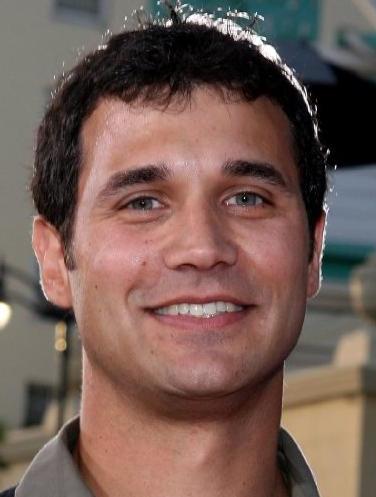
รอมีน แจวอดี

| name = รอมีน แจวอดี
| image = Ramin Djawadi.jpg
| caption = แจวอดีใน พ.ศ. 2551
| background = non_performing_personnel
| birth_place = ดืสบวร์ค เยอรมนีตะวันตก
| instrument = เปียโน, เครื่องคีย์บอร์ด, เครื่องสังเคราะห์เสียง, กีตาร์
| genre = ดนตรีประกอบภาพยนตร์|ดนตรีประกอบ
* คีตกวี|นักประพันธ์ดนตรี
* โปรดิวเซอร์เพลง
| years_active = พ.ศ. 2541–ปัจจุบัน
* วอเตอร์ทาวเวอร์มิวสิก
รอมีน แจวอดี (; ; เกิดวันที่ 19 กรกฎาคม พ.ศ. 2517) เป็นคีตกวี|นักประพันธ์ดนตรีประกอบภาพยนตร์|ดนตรีประกอบชาวเยอรมันเชื้อสายอิหร่าน ดนตรีที่เขาประพันธ์ให้กับภาพยนตร์ "มหาประลัยคนเกราะเหล็ก" ของมาร์เวลใน พ.ศ. 2551 ได้รับการเสนอชื่อเข้าชิงรางวัลแกรมมี นอกจากนี้เขายังประพันธ์ดนตรีประกอบให้กับภาพยนตร์อื่น ๆ เช่น "สงครามมหาเทพประจัญบาน", "แปซิฟิค ริม สงครามอสูรเหล็ก", "วอร์คราฟต์ กำเนิดศึกสองพิภพ", "ย่นเวลาทะลุมิติ (ภาพยนตร์ พ.ศ. 2561)|ย่นเวลาทะลุมิติ", "สเล็นเดอร์แมน (ภาพยนตร์)|สเล็นเดอร์แมน" และภาพยนตร์ชุดทางโทรทัศน์ต่าง ๆ ซึ่งรวมถึง "มหาศึกชิงบัลลังก์ (ภาพยนตร์ชุดทางโทรทัศน์)|มหาศึกชิงบัลลังก์", "แผนลับแหกคุกนรก", "เพอร์ซันออฟอินทริสต์ (ภาพยนตร์ชุดทางโทรทัศน์)|เพอร์ซันออฟอินทริสต์", "แจ็ก ไรอัน (ภาพยนตร์ชุดทางโทรทัศน์)|แจ็ก ไรอัน" และ "เวสต์เวิลด์ (ภาพยนตร์ชุดทางโทรทัศน์)|เวสต์เวิลด์" แจวอดีได้รับรางวัลเอ็มมีจากผลงานการประพันธ์ในตอน "เดอะดรากอนแอนด์เดอะวุล์ฟ" ของภาพยนตร์ชุด "มหาศึกชิงบัลลังก์" ฤดูกาลที่ 7
== อ้างอิง ==
หมวดหมู่:บุคคลที่เกิดในปี พ.ศ. 2517
หมวดหมู่:บุคคลที่ยังมีชีวิตอยู่
หมวดหมู่:บุคคลจากดืสบวร์ค
หมวดหมู่:ชาวเยอรมันเชื้อสายเปอร์เซีย
หมวดหมู่:คีตกวีชาวเยอรมัน
หมวดหมู่:นักดนตรีชาวเยอรมัน
หมวดหมู่:นักประพันธ์ดนตรีประกอบภาพยนตร์